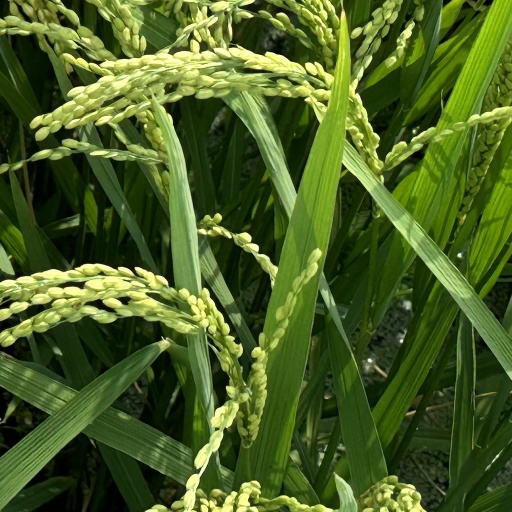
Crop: rice